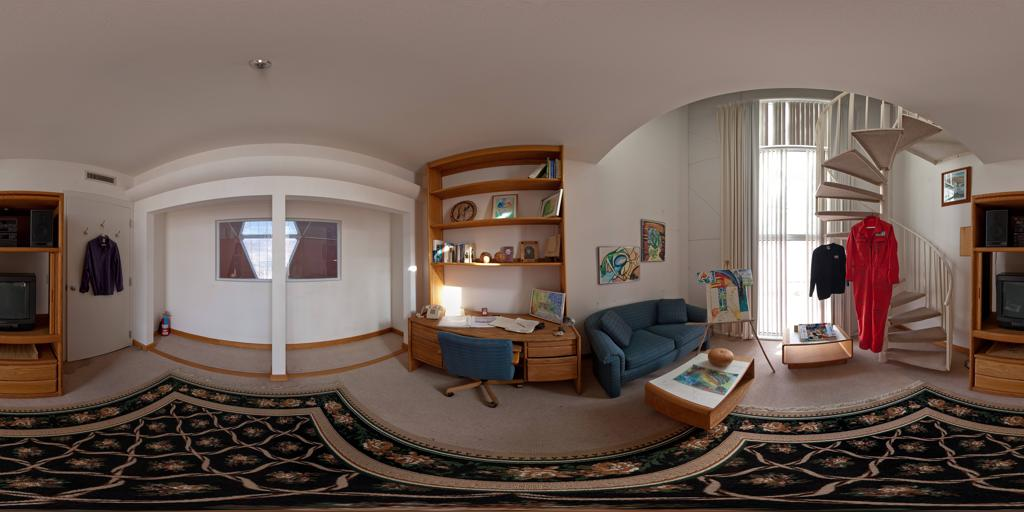
Referred object: the red dress hanging by the spiral staircase

Referred object: the red jumpsuit